Jovan Jovanović (politician)

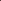

Along with several other opposition parties, the Civic Platform boycotted the 2020 Serbian parliamentary election. In 2022, he joined the Serbia Centre organization led by Zdravko Ponoš.